Oksana Chusovitina

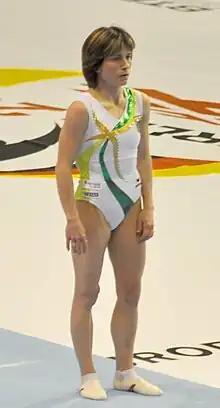
Oksana Chusovitina in 2011

Uzbekistan released Chusovitina to compete for Germany in 2003. However, due to rules requiring three years of residency, she was unable to gain German citizenship immediately. From 2003 to 2006 she trained in Germany but continued to compete for Uzbekistan, representing her native country at the 2003 and 2005 World Championships and the 2004 Olympics. In 2003, 12 years after her world championships debut, Chusovitina won the gold medal on the vault at that year's world championships in Anaheim.